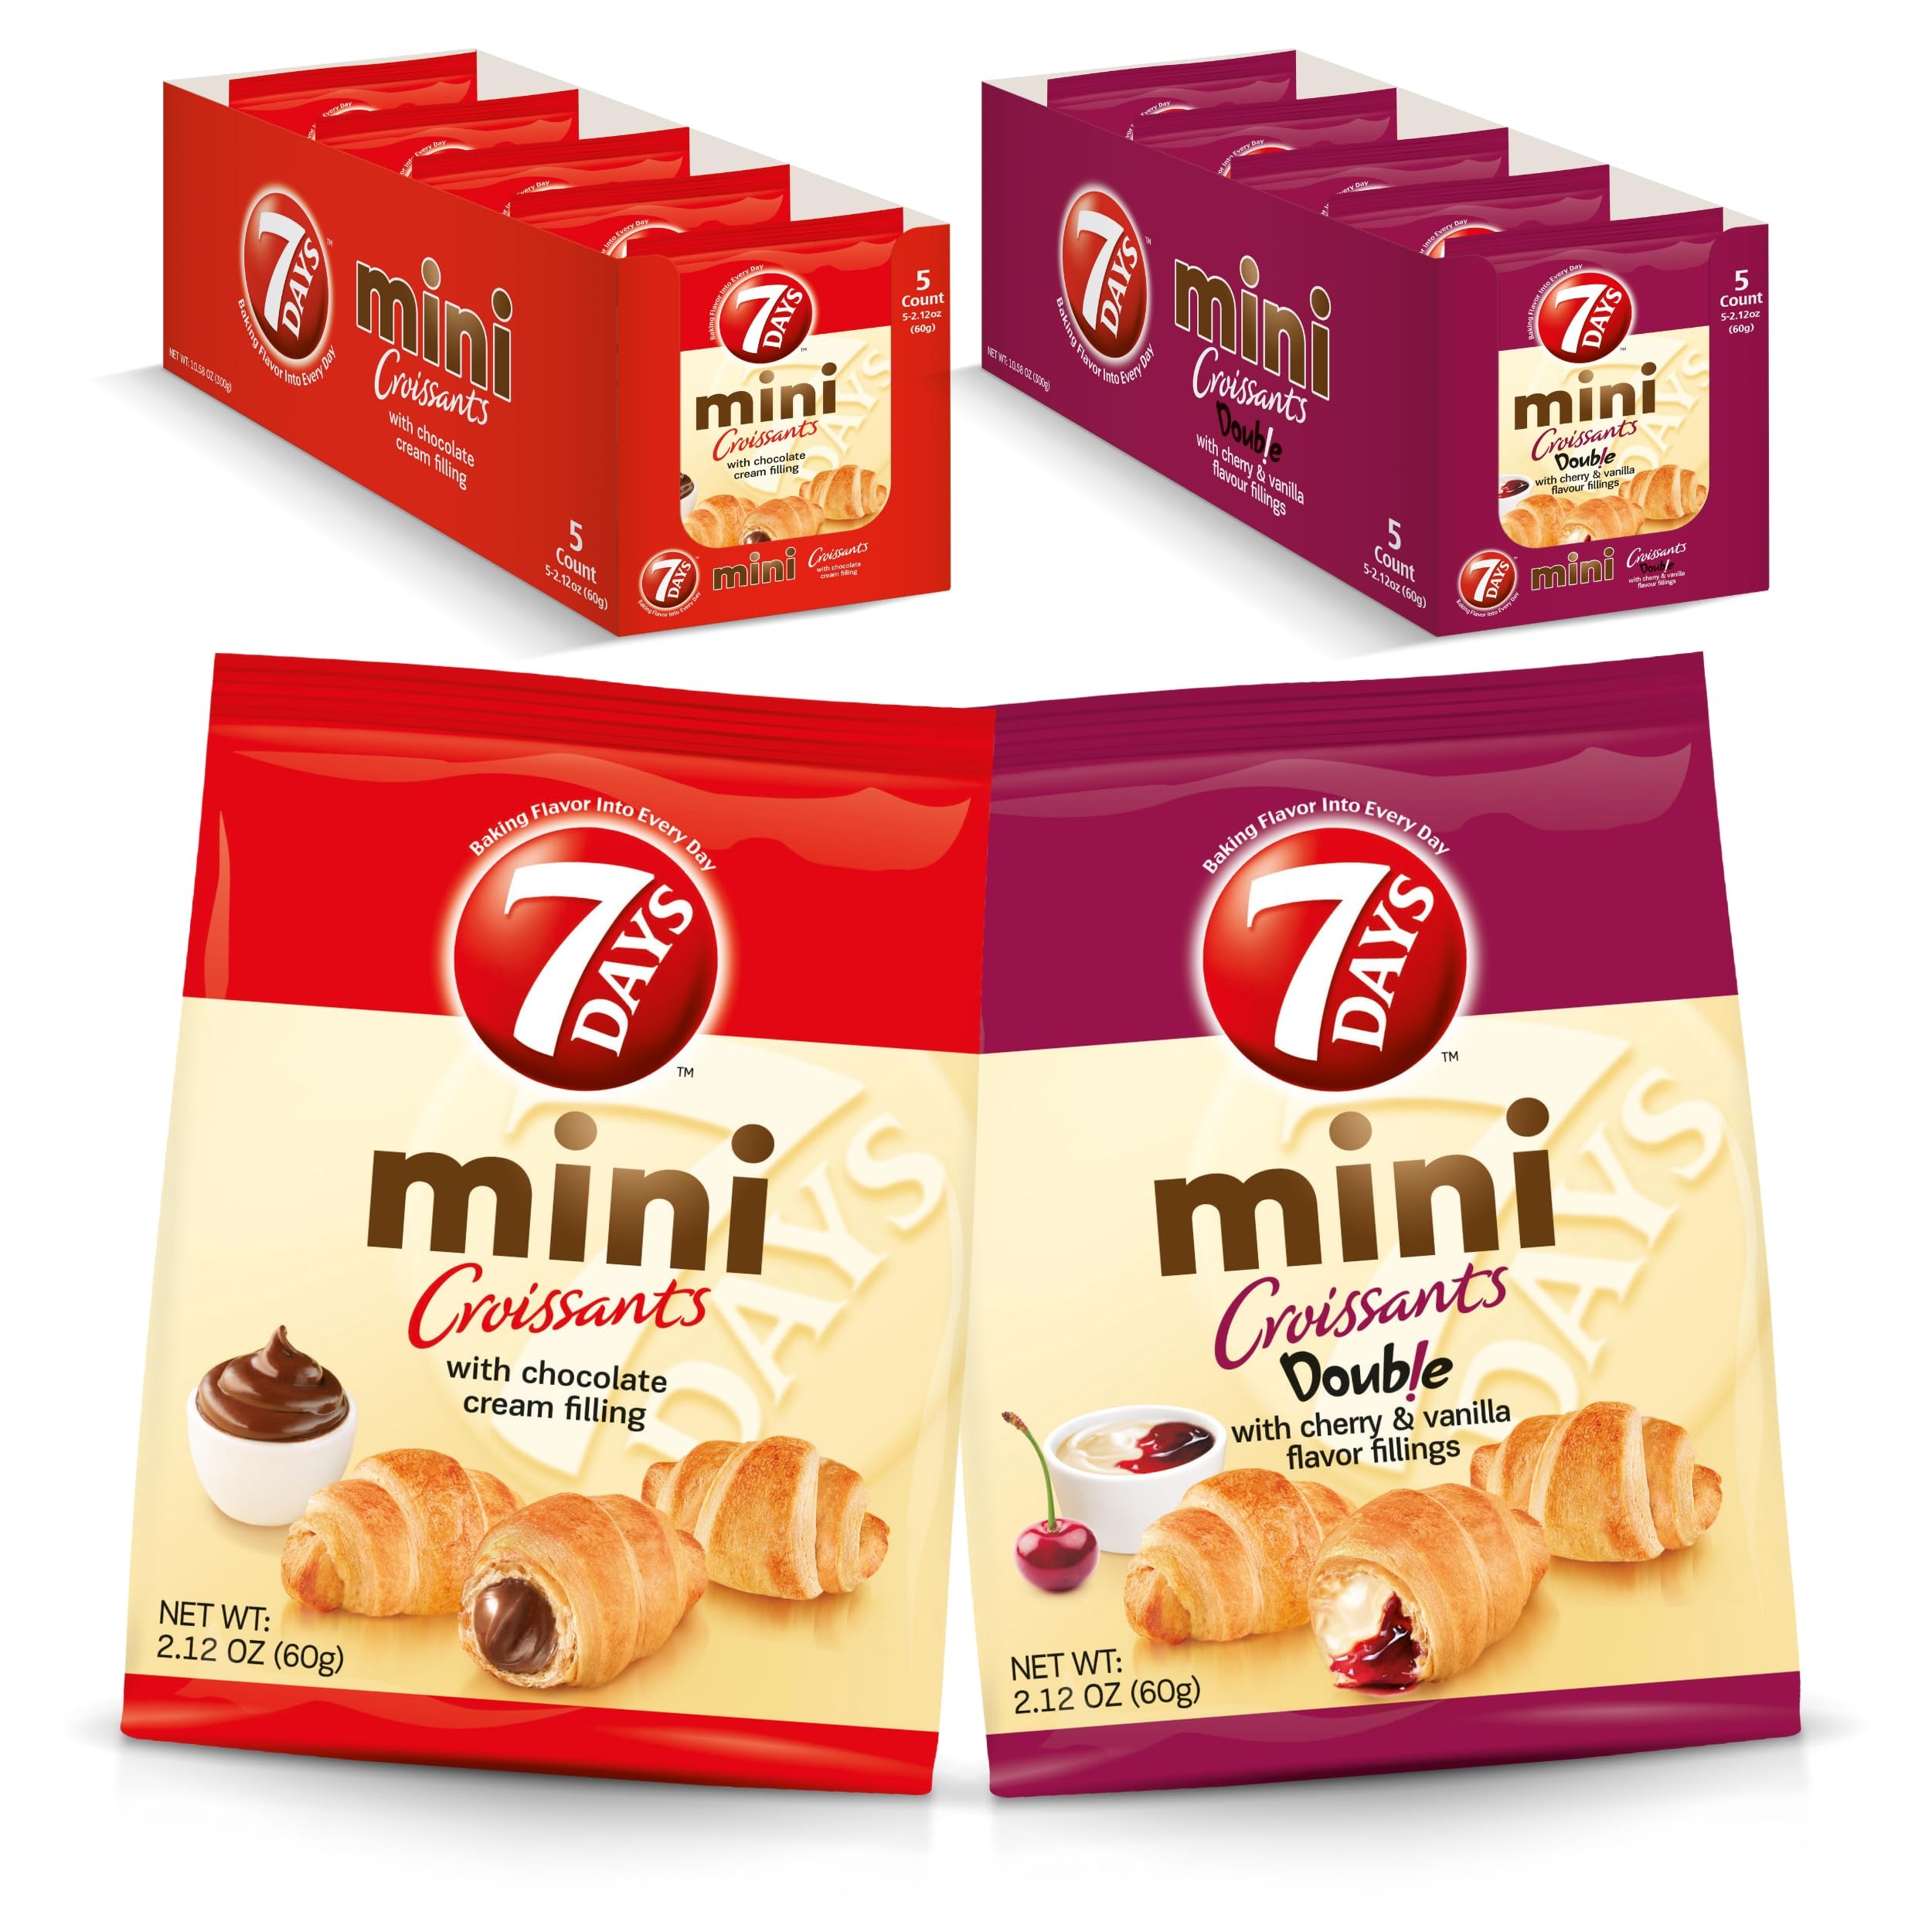
Item Name: 7Days Mini Croissant Pouches, 10-Count Variety: 5 Chocolate, 5 Cherry Vanilla, Individual Size Snack Bag, On The Go Bakery Snacks (2.12oz, Pack of 10)
Bullet Point 1: 🥐WHAT'S INCLUDED: NEW Mini Croissant Pouches, Variety Pack. 10 bags, ready-to-eat.
Bullet Point 2: 🥐LONG SHELF-LIFE: the perfect pantry snack – months of shelf-life.
Bullet Point 3: 🥐PREMIUM TASTE: A wonderful combination of soft pastry and deliciously creamy fillings.
Bullet Point 4: 🥐ANY OCCASION: The perfect on-the-go breakfast or snack that can be shared with friends and family.
Bullet Point 5: 🥐Non-GMO: 7Days does not use genetically modified organisms.
Product Description: NEW! 7Days Mini Croissant Pouches, Variety Pack of 10: 5 Chocolate, 5 Cherry Vanilla, Non-GMO (2.12oz, pack of 10)
Value: 31.8
Unit: Ounce

Price: 24.99